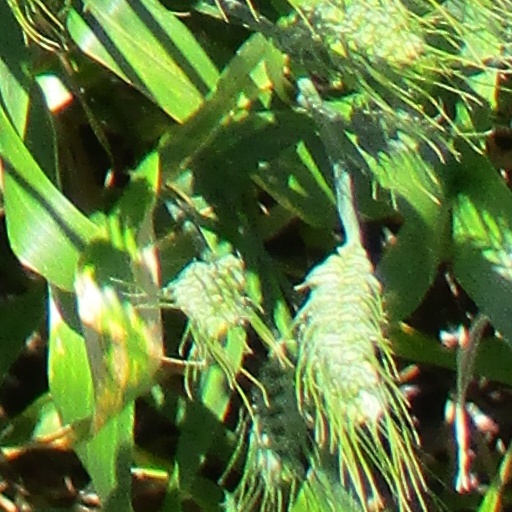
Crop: wheat